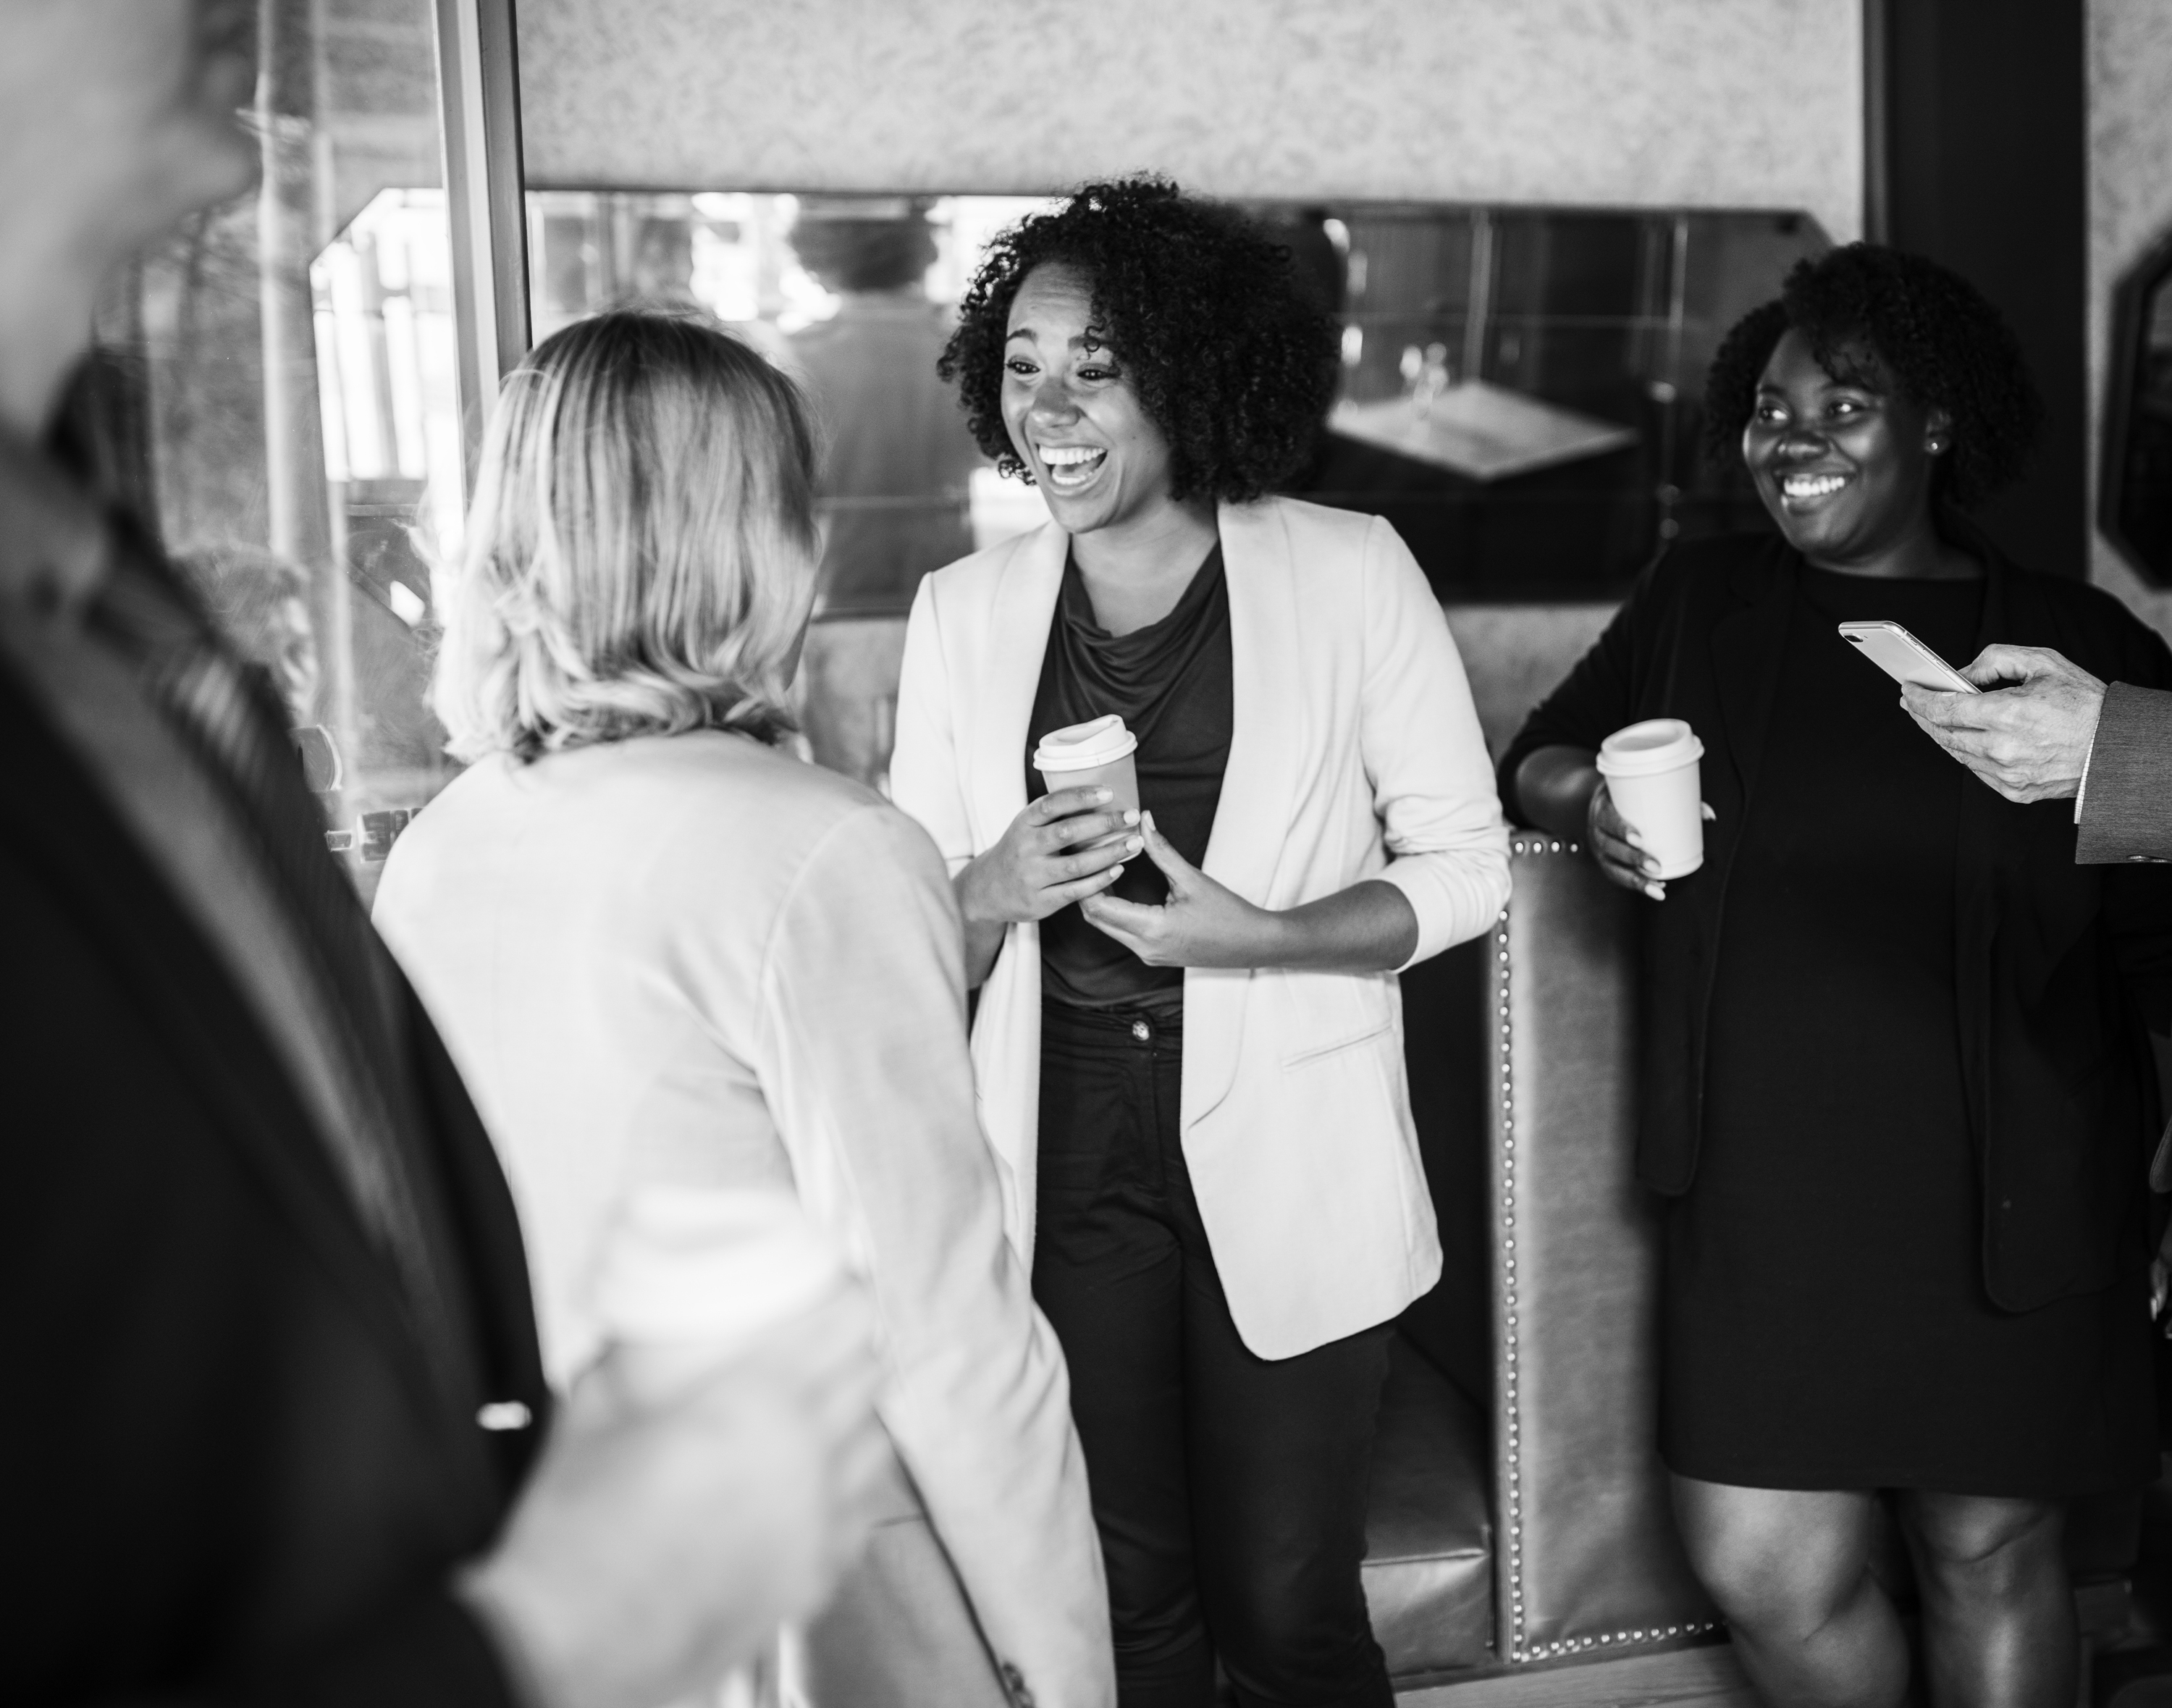
african, african american, afro, american, black, black and white, blond hair, business, business people, businessman, businesswoman, bw, caucasian, chatting, coffee, communicating, corporate, discussing, employee, fun, grayscale, happiness, happy, marketing, meeting, optimistic, partner, people, plan, positive, positivity, research, smiling, standing, strategy, success, suit, tags, take away, talking, tanned, team, teamwork, technology, together, togetherness, worker, photograph, white, monochrome, monochrome photography, snapshot, event, photography, smile, style, ceremony